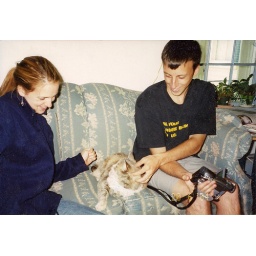
Lisa and Matt Batchelder sitting in Bill and Betty Batchelder's kitchen in Plymouth NH with Poogah the cat.